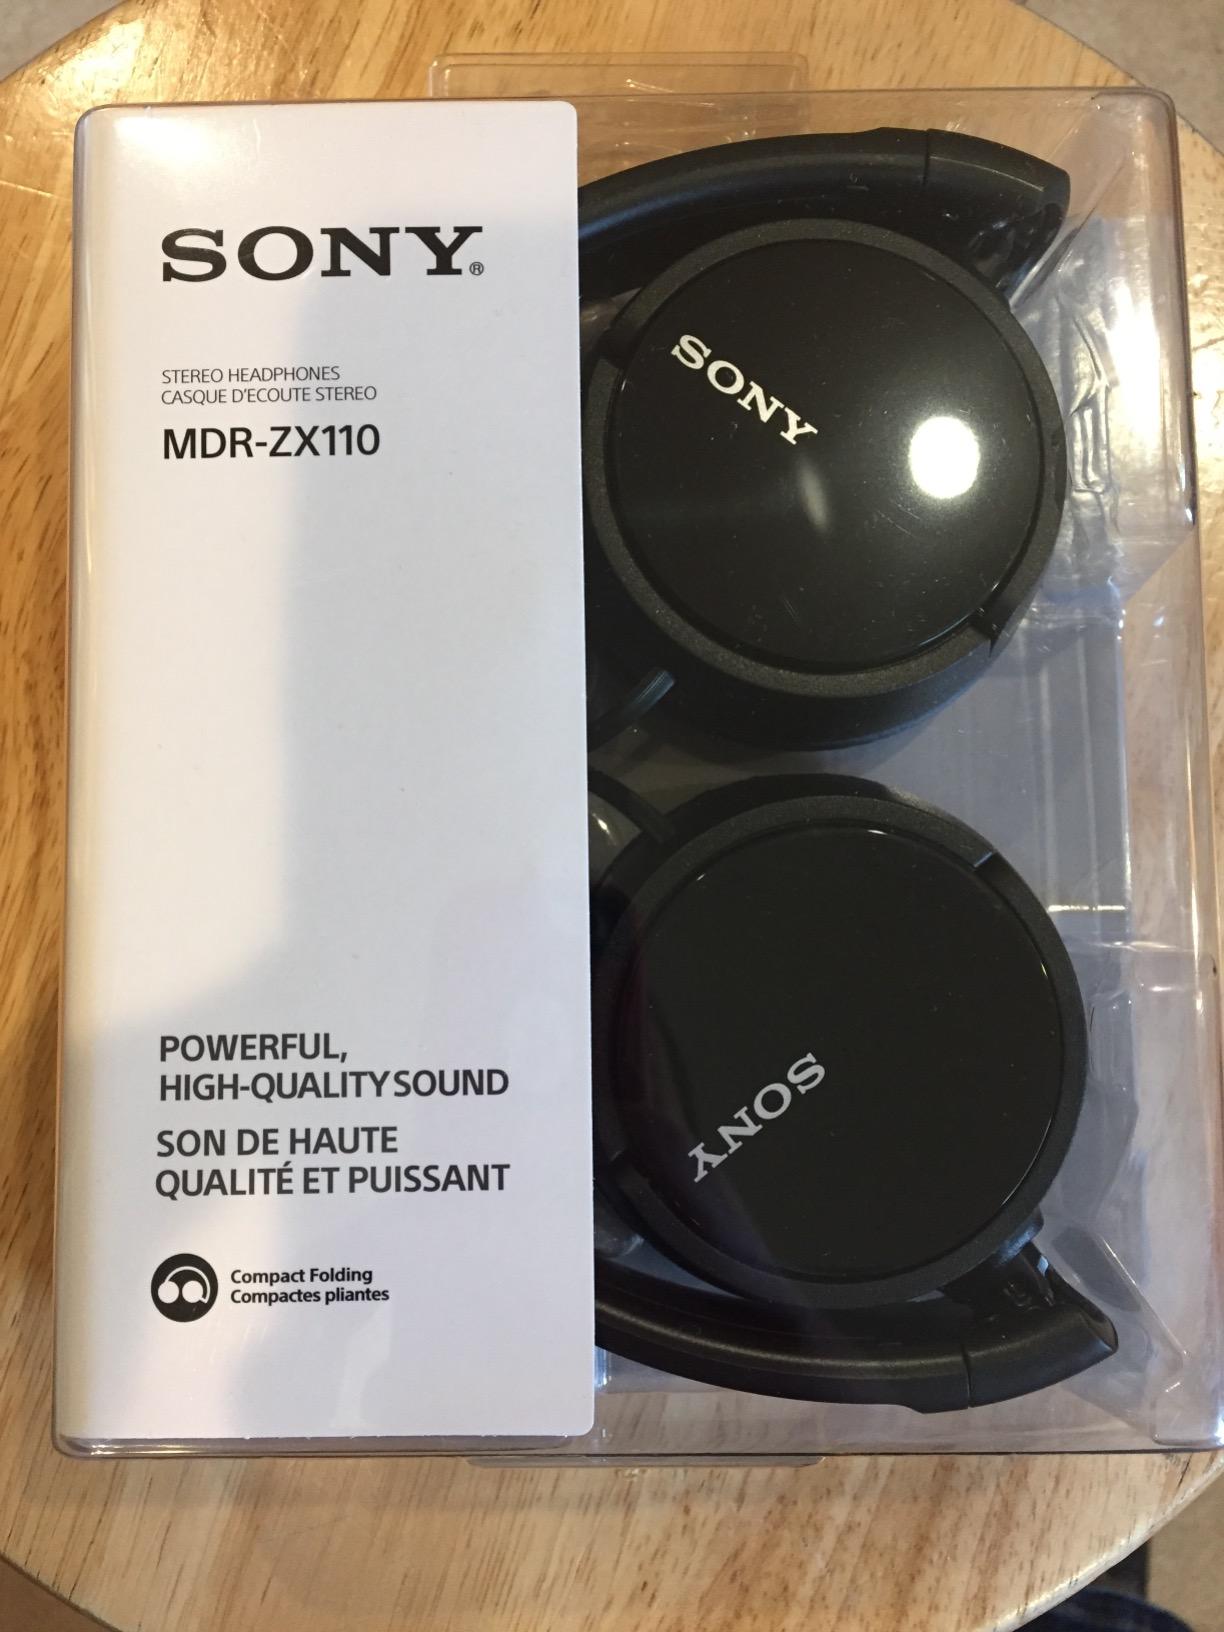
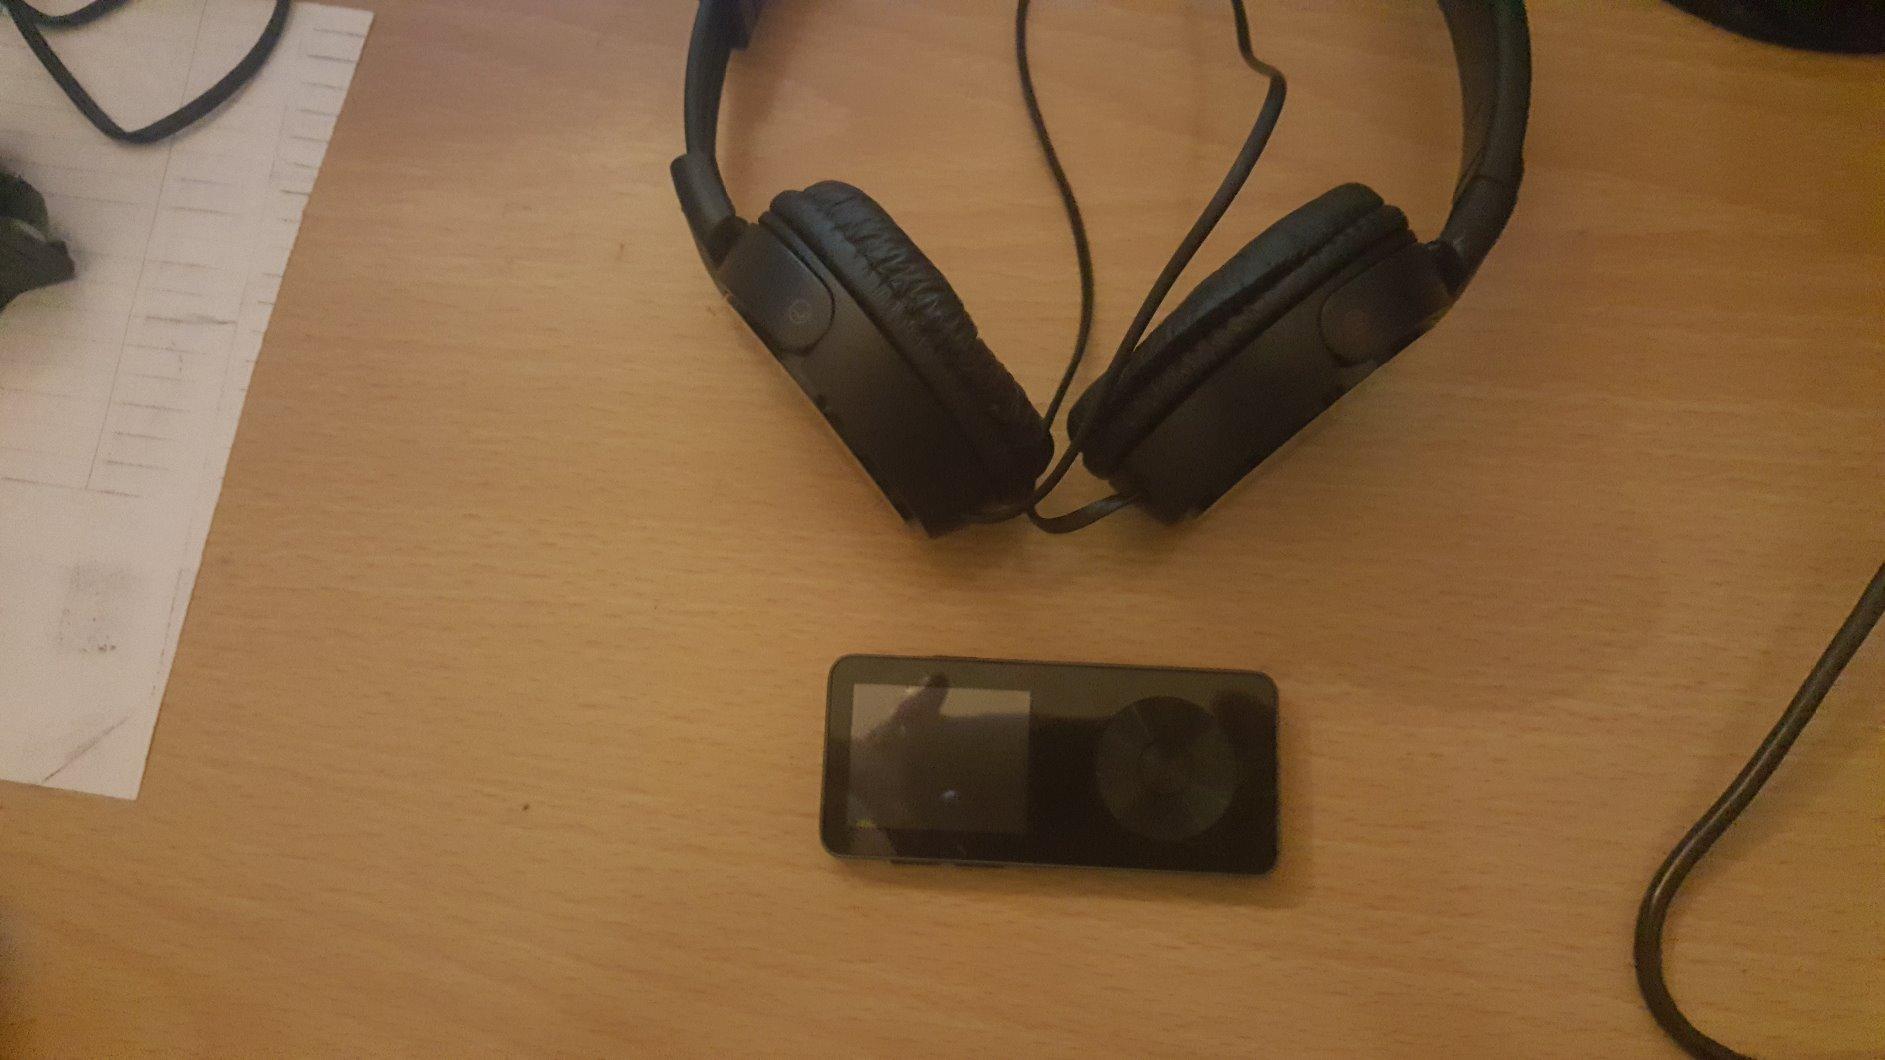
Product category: headphones
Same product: yes